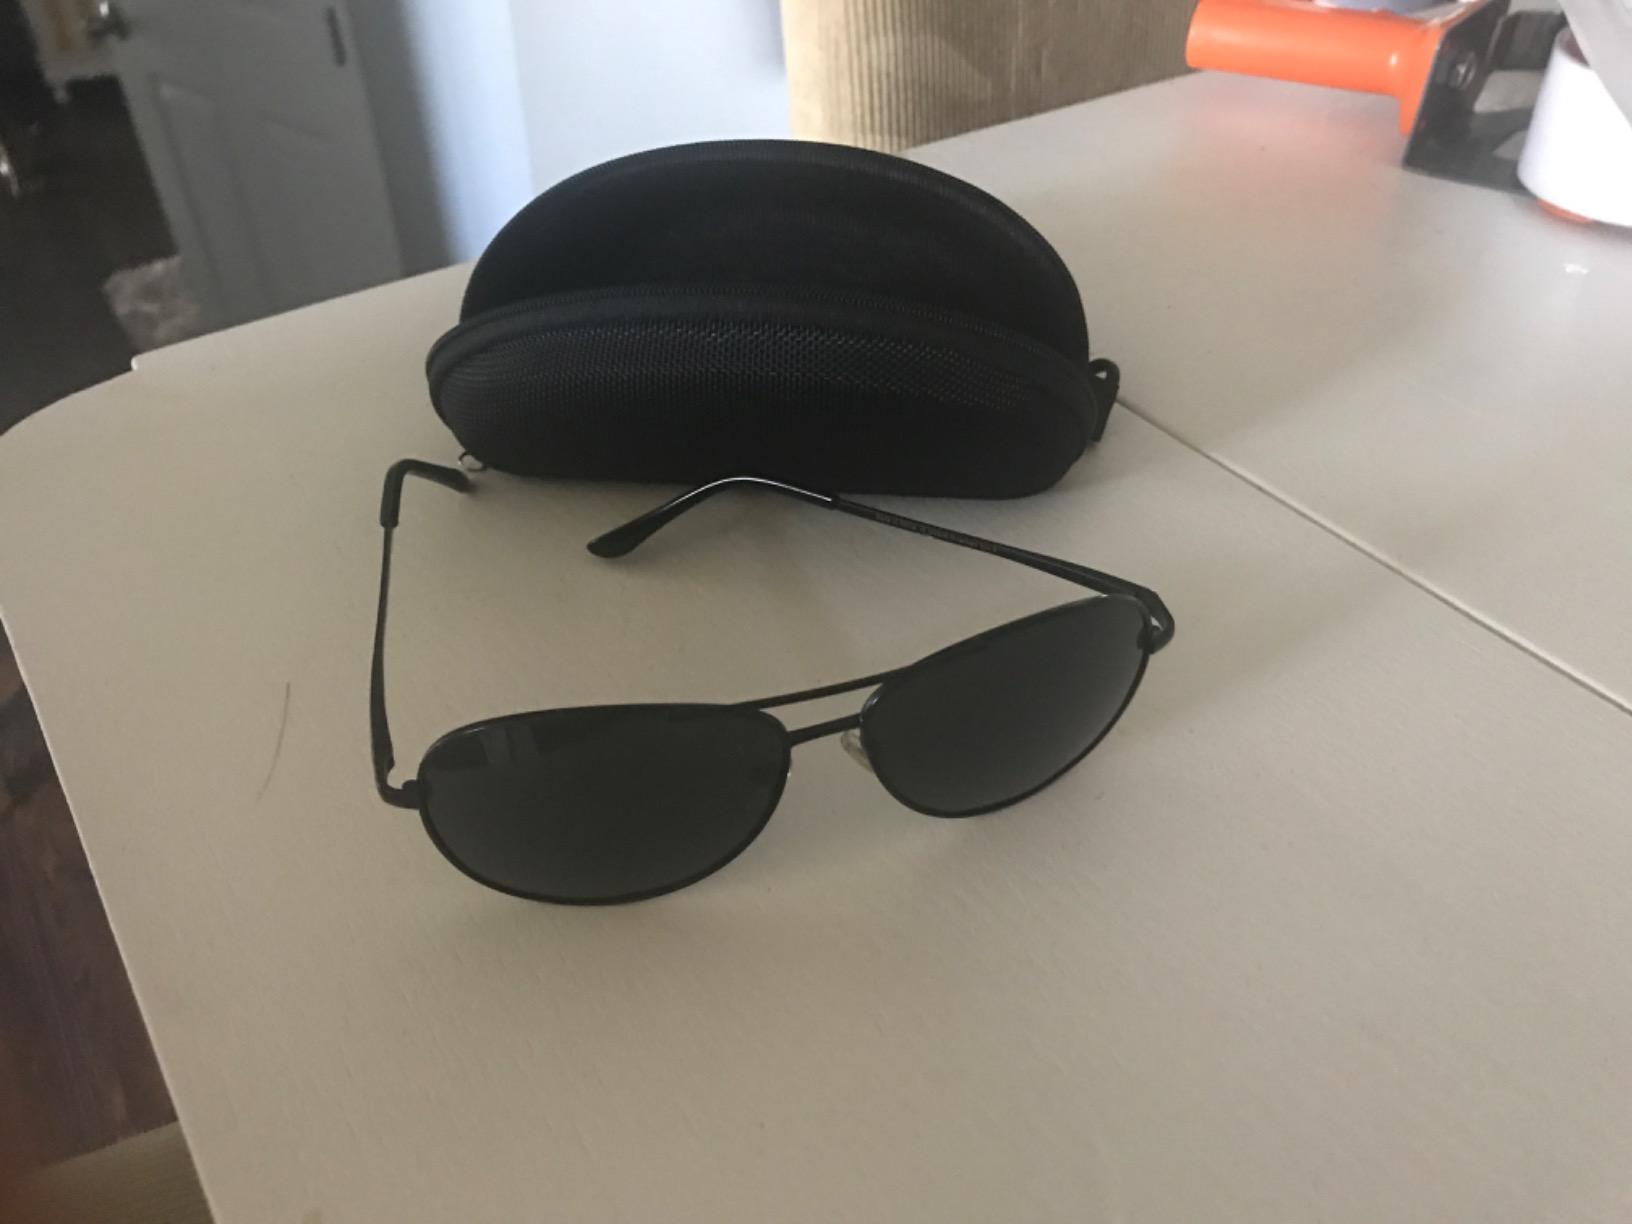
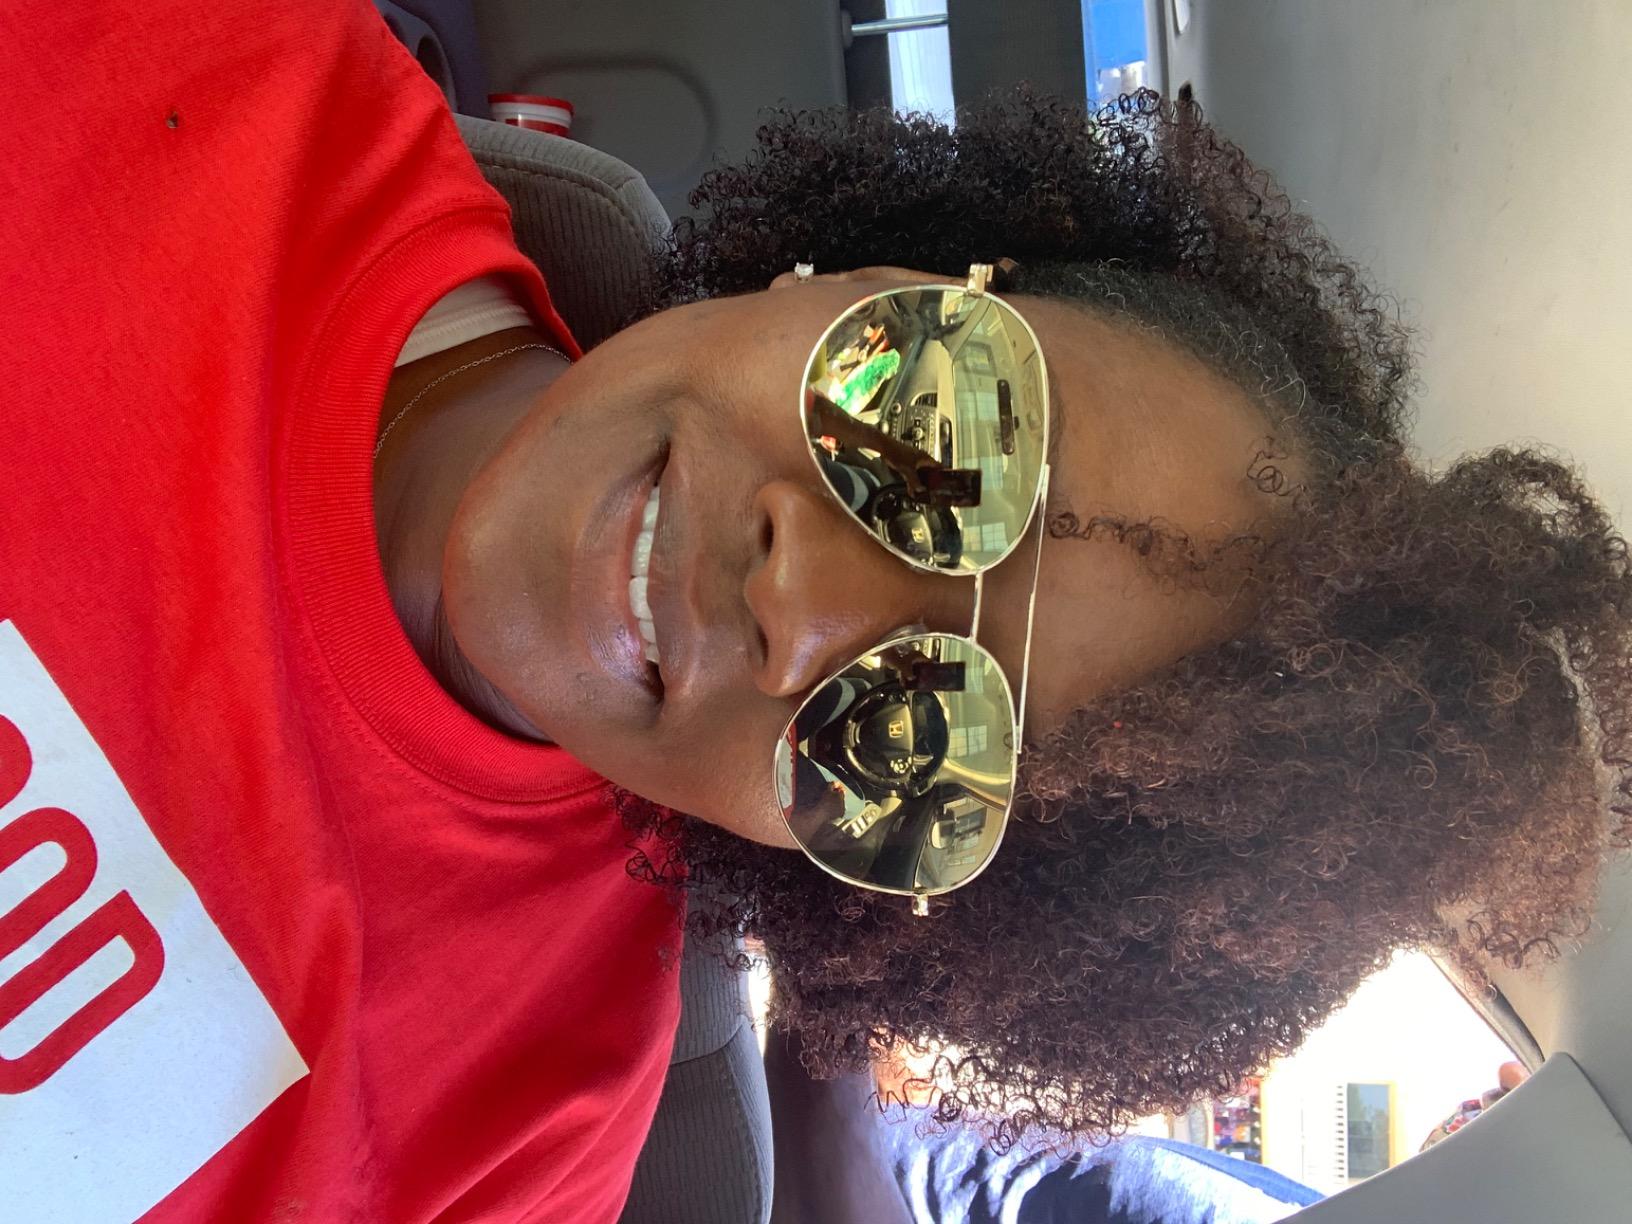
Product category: accessories_sunglasses
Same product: no